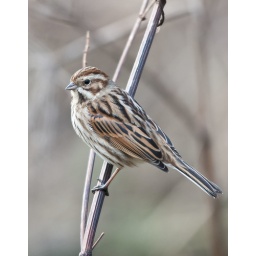
This female reed bunting is just about in breeding plumage, its amazing how many shades of brown there are.